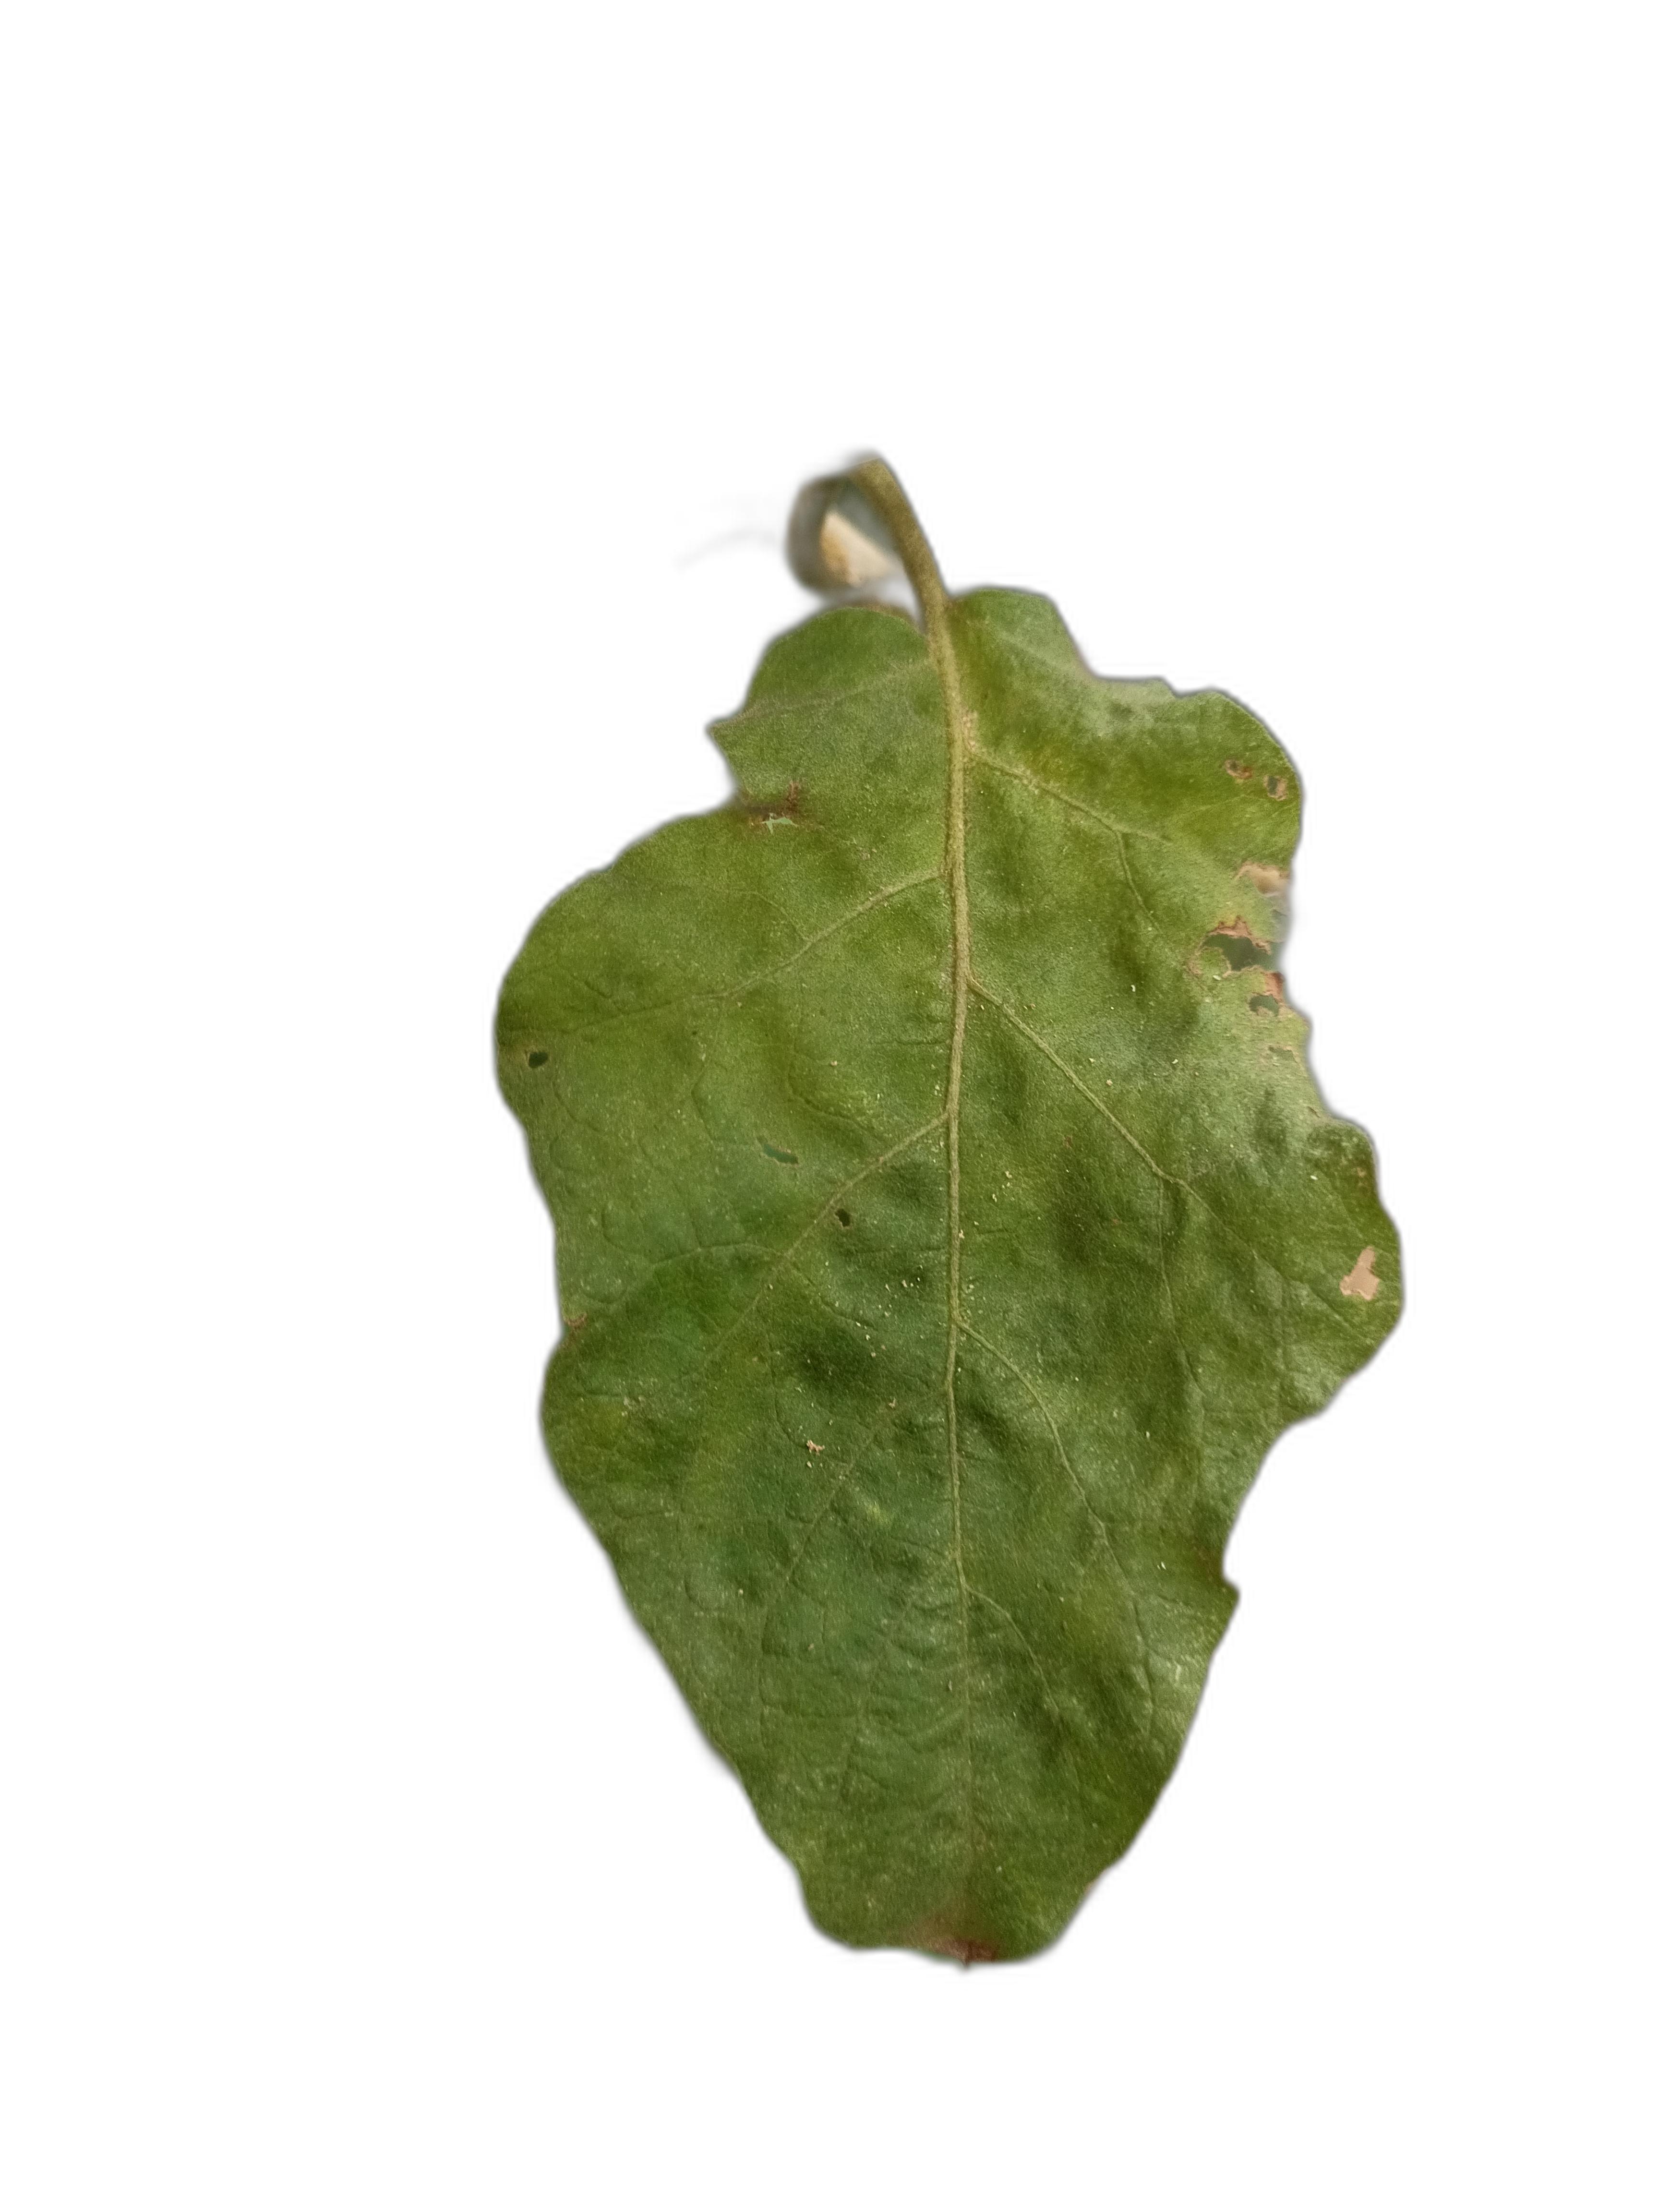
Label: Leaf Spot Disease